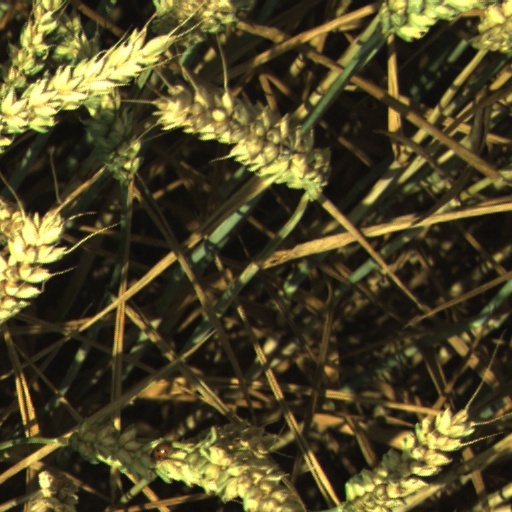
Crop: wheat